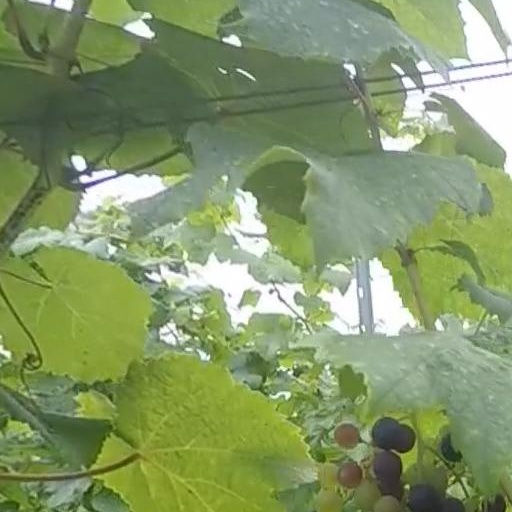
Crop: grape